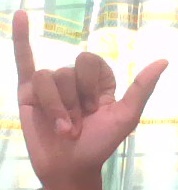
ASL sign: Y